Robinson Crusoe

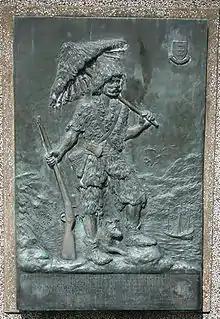
Plaque in Queen's Gardens, Hull, showing him on his island

The book was published on 25 April 1719. Before the end of the year, this first volume had run through four editions.